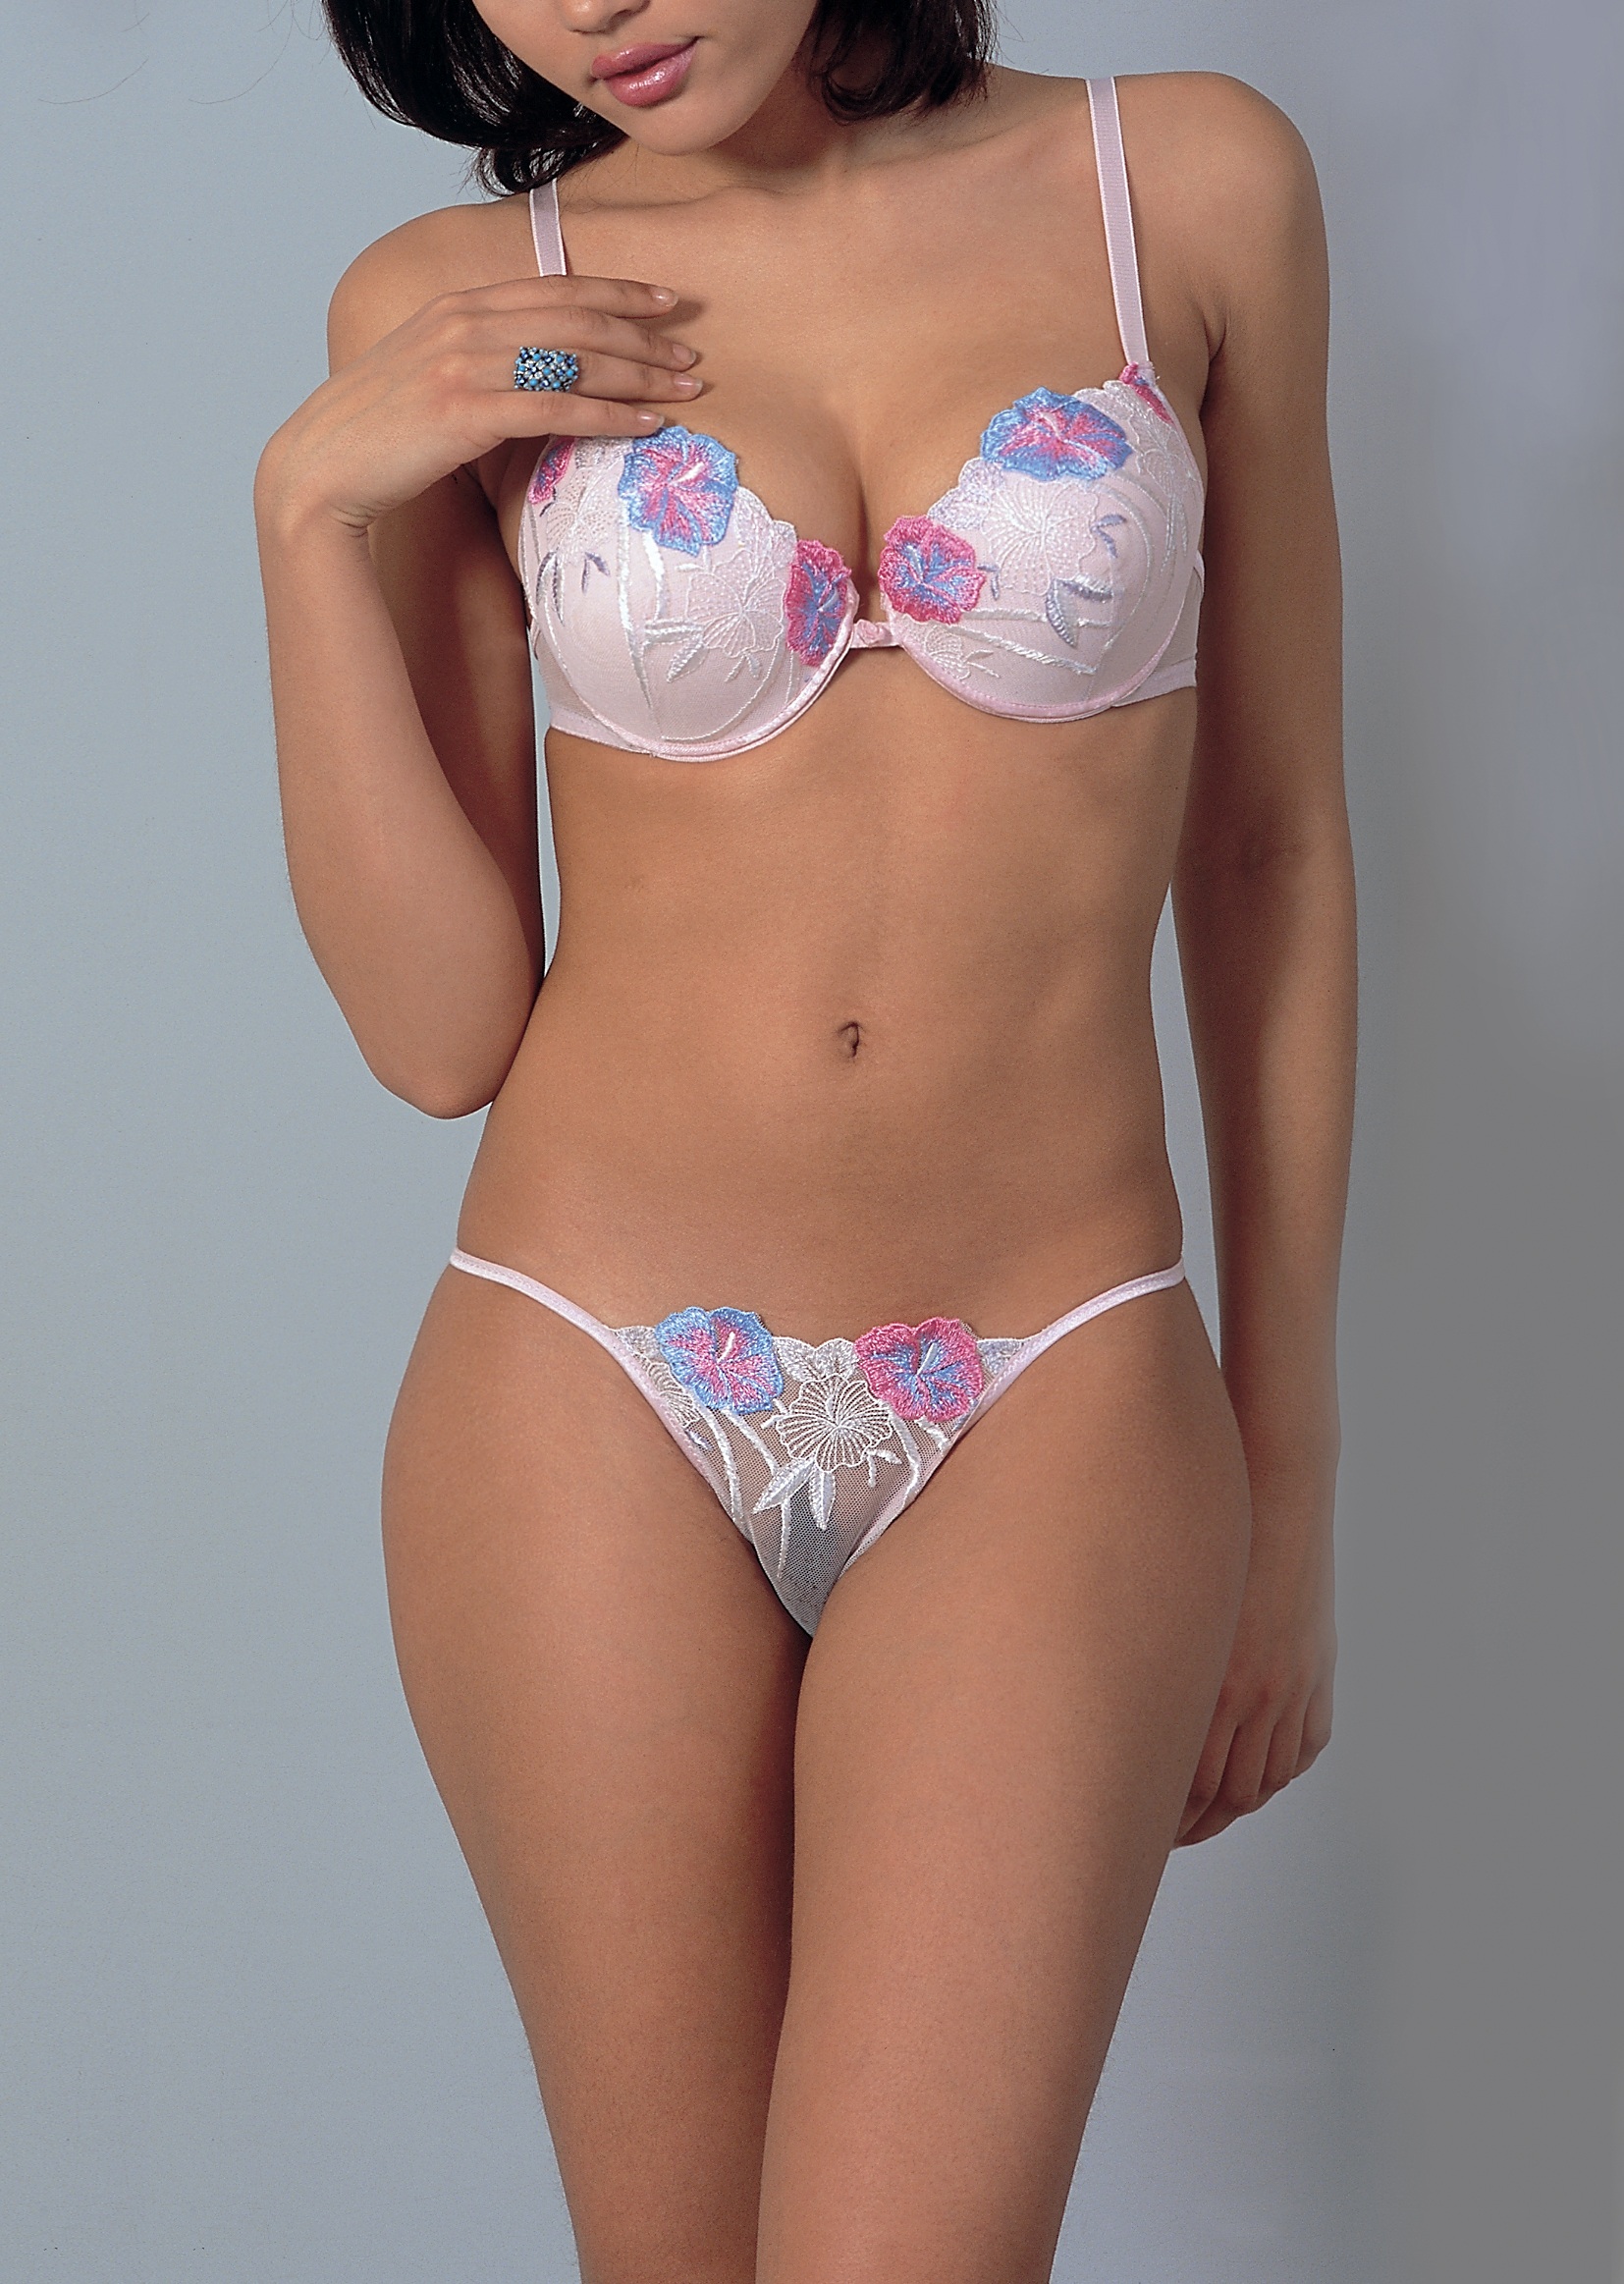
model, clothing, swimwear, chest, lingerie, sexy, body, fit, underwear, erotic, briefs, photo shoot, brassiere, women s, underpants, young model, low cut, undergarment, supermodel, g string